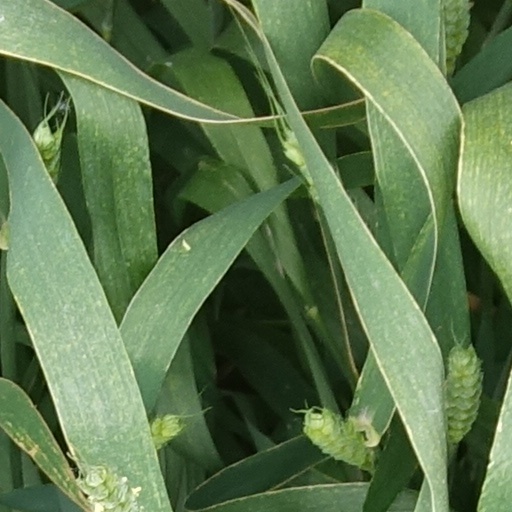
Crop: wheat